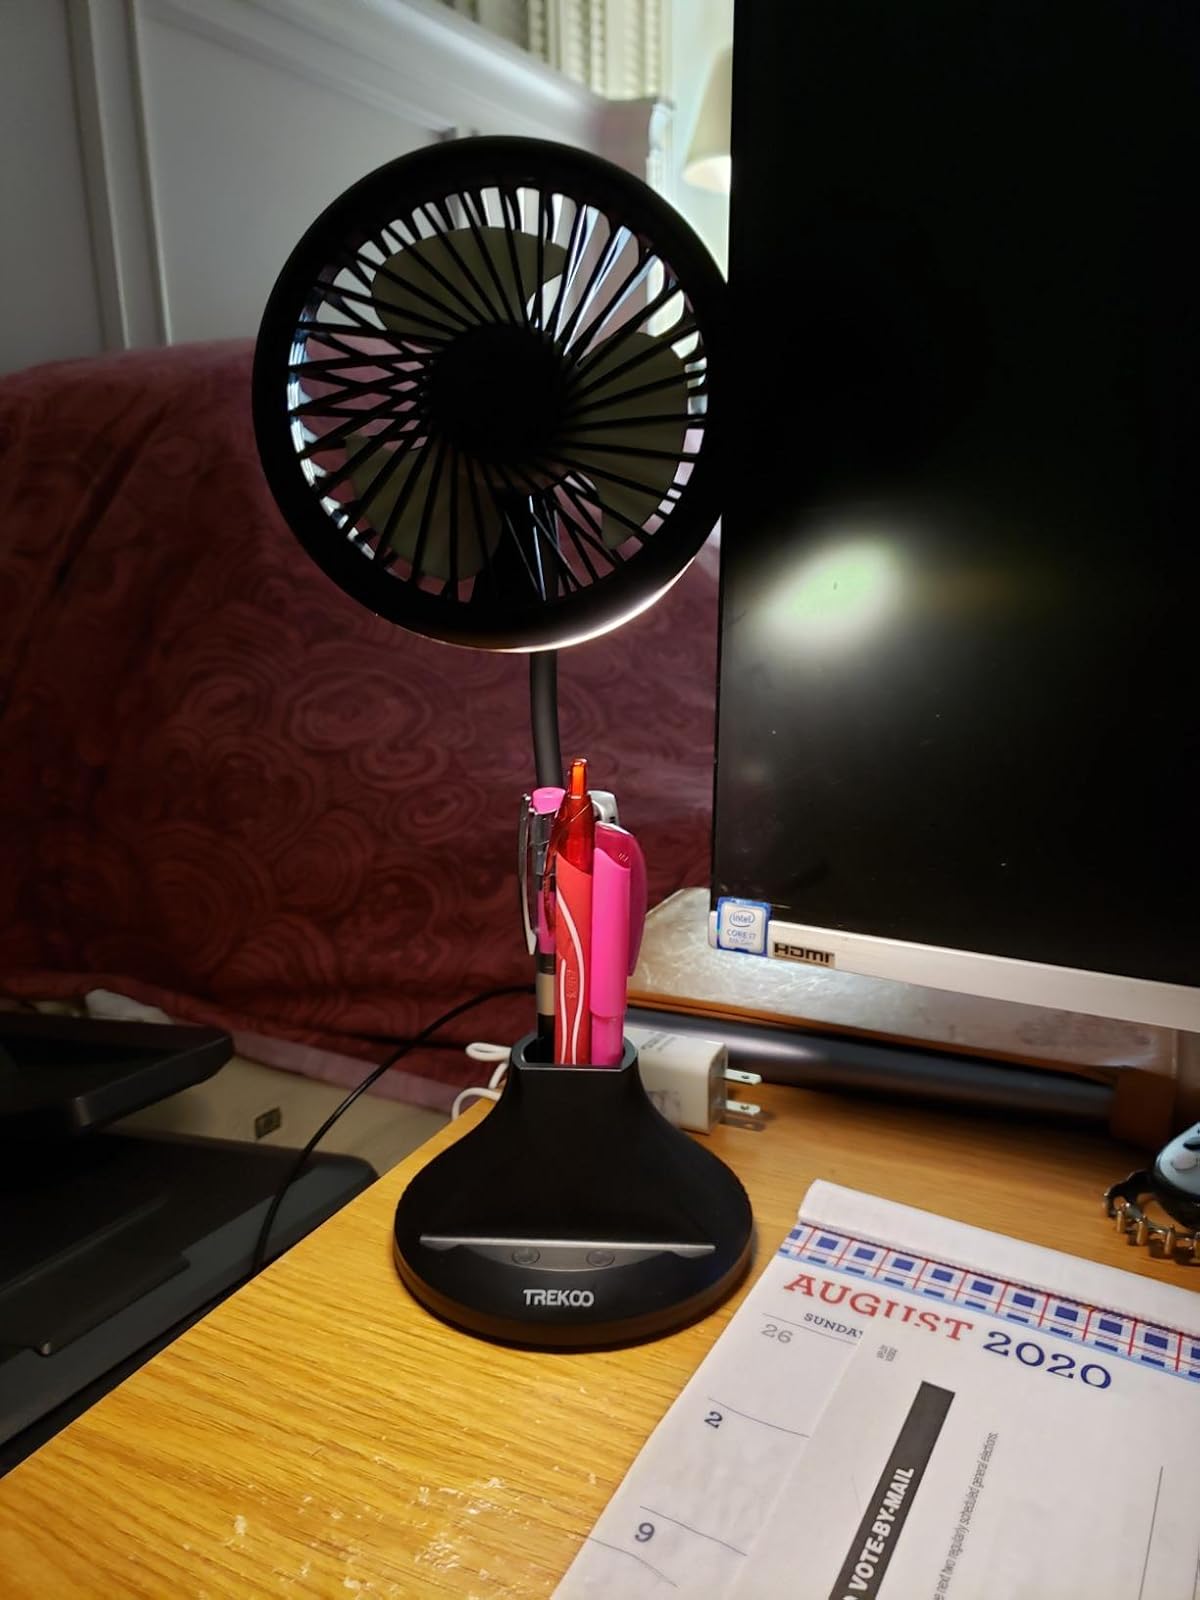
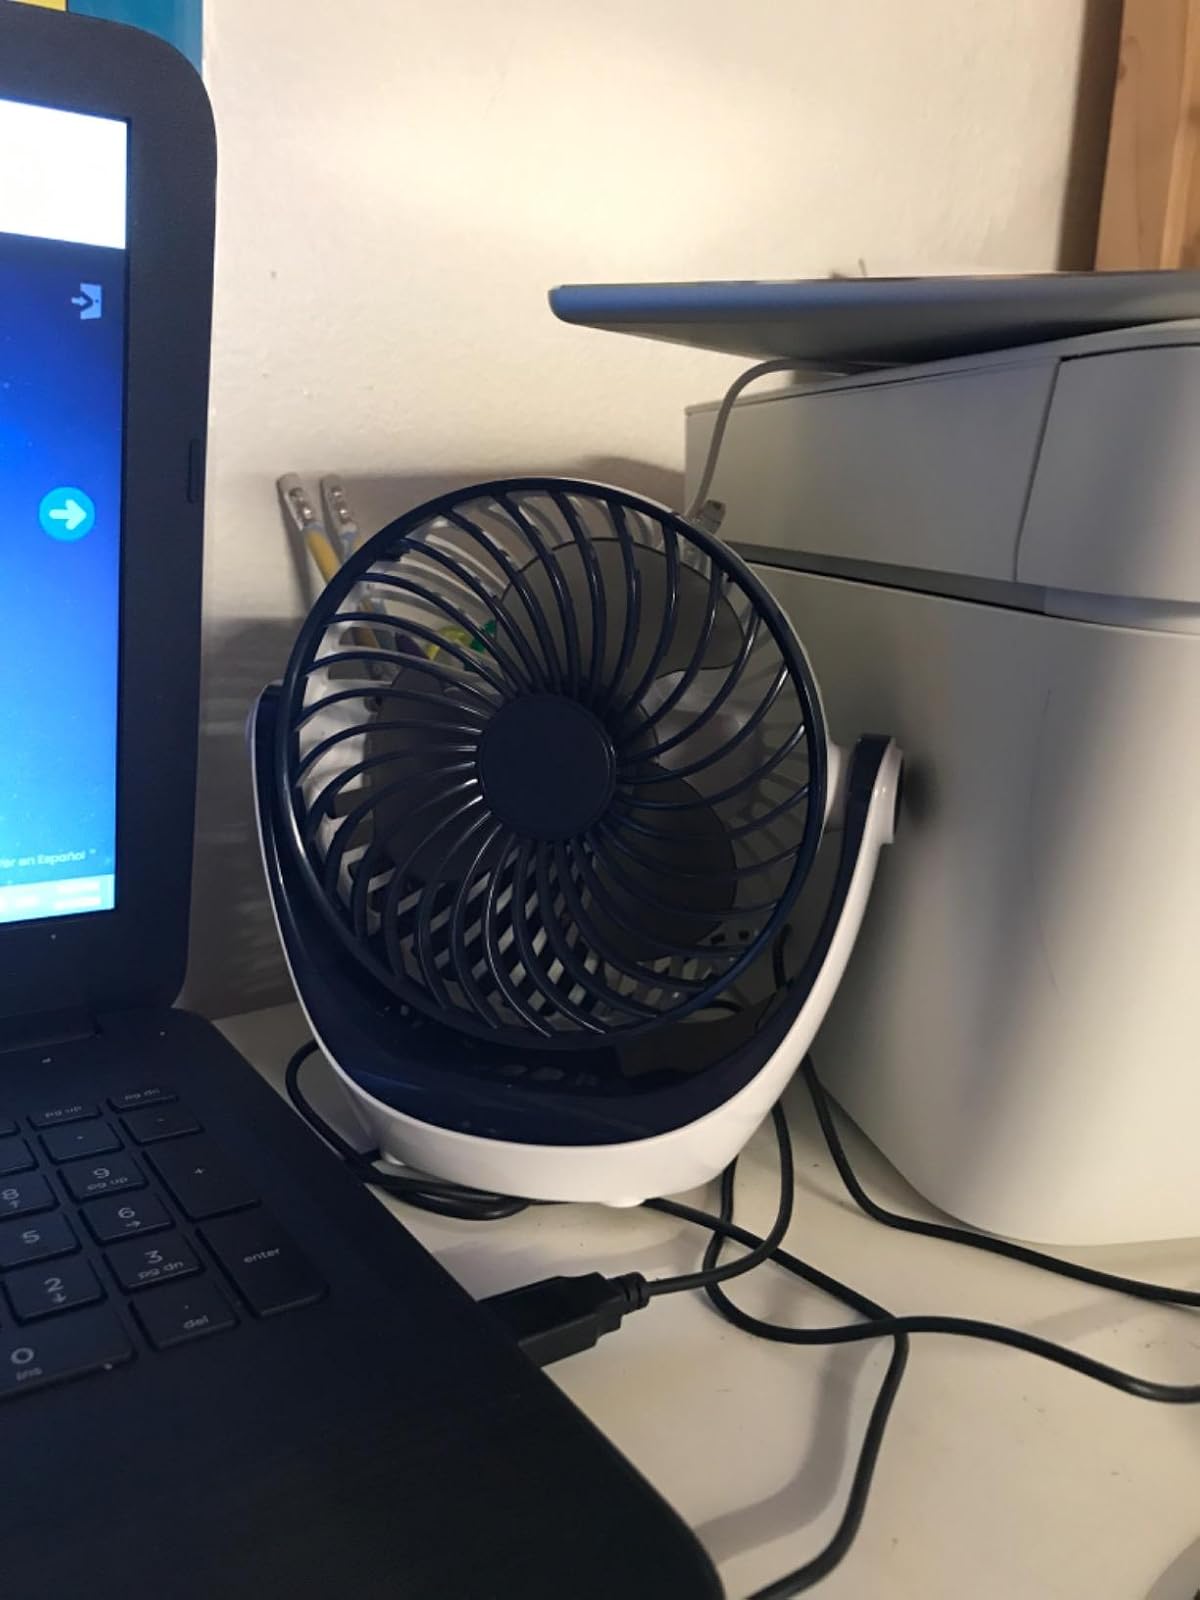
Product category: fan
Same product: no